Million Doll

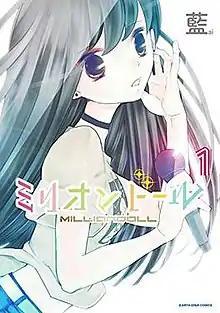
Cover of the first "tankōbon" volume released by Earth Star Entertainment

is a Japanese web manga written and illustrated by Ai. It began serialization on Comic Smart's free manga website "Ganma!" in December 2013 and has since been collected into two "tankōbon" volumes. An anime television series adaptation by Asahi Production aired from July to September 2015.